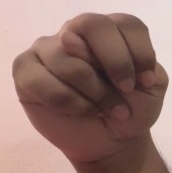
ASL sign: N